Jublains archeological site

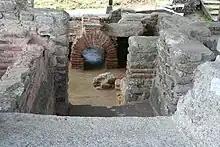
"Great baths" near the earthen rampart

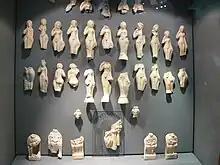
Clay statuettes of Venus found near the temple in Jublains (Musée archéologique départemental de Jublains)

The layout of the ruins reveals three phases in construction. In the center, a massive rectangular praetorian tower of 22 × 23 meters was built at the end of the 2nd century or the beginning of the 3rd. It had a floor, a courtyard and was flanked by powerful square corner turrets at each of its corners. René Rebuffat sees it as a building of the imperial administration, perhaps linked to the service of the praefectus annonae. This building could also have been used as part of the cursus publicus. Annexes were present, possibly silos, and four wells equally divided between the interior and exterior.